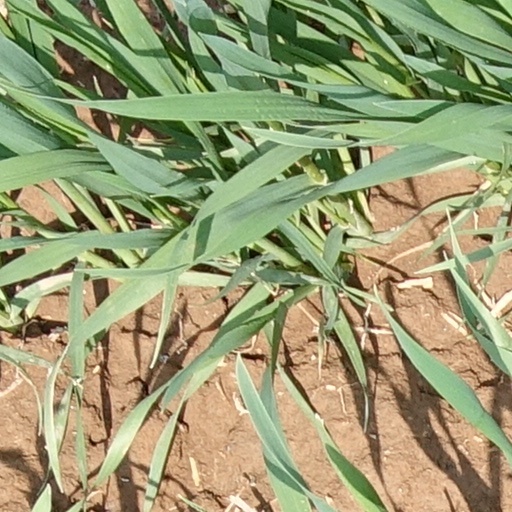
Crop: wheat